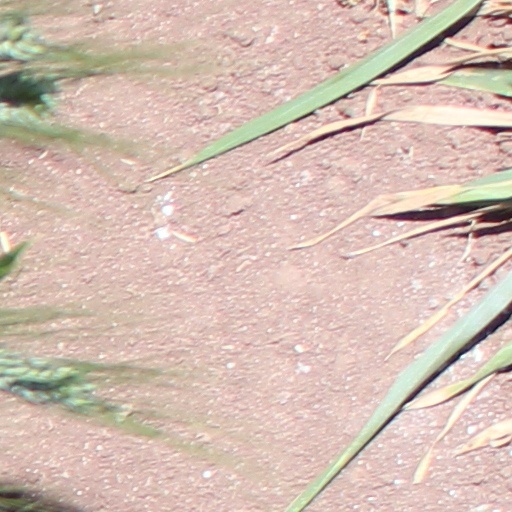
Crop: wheat